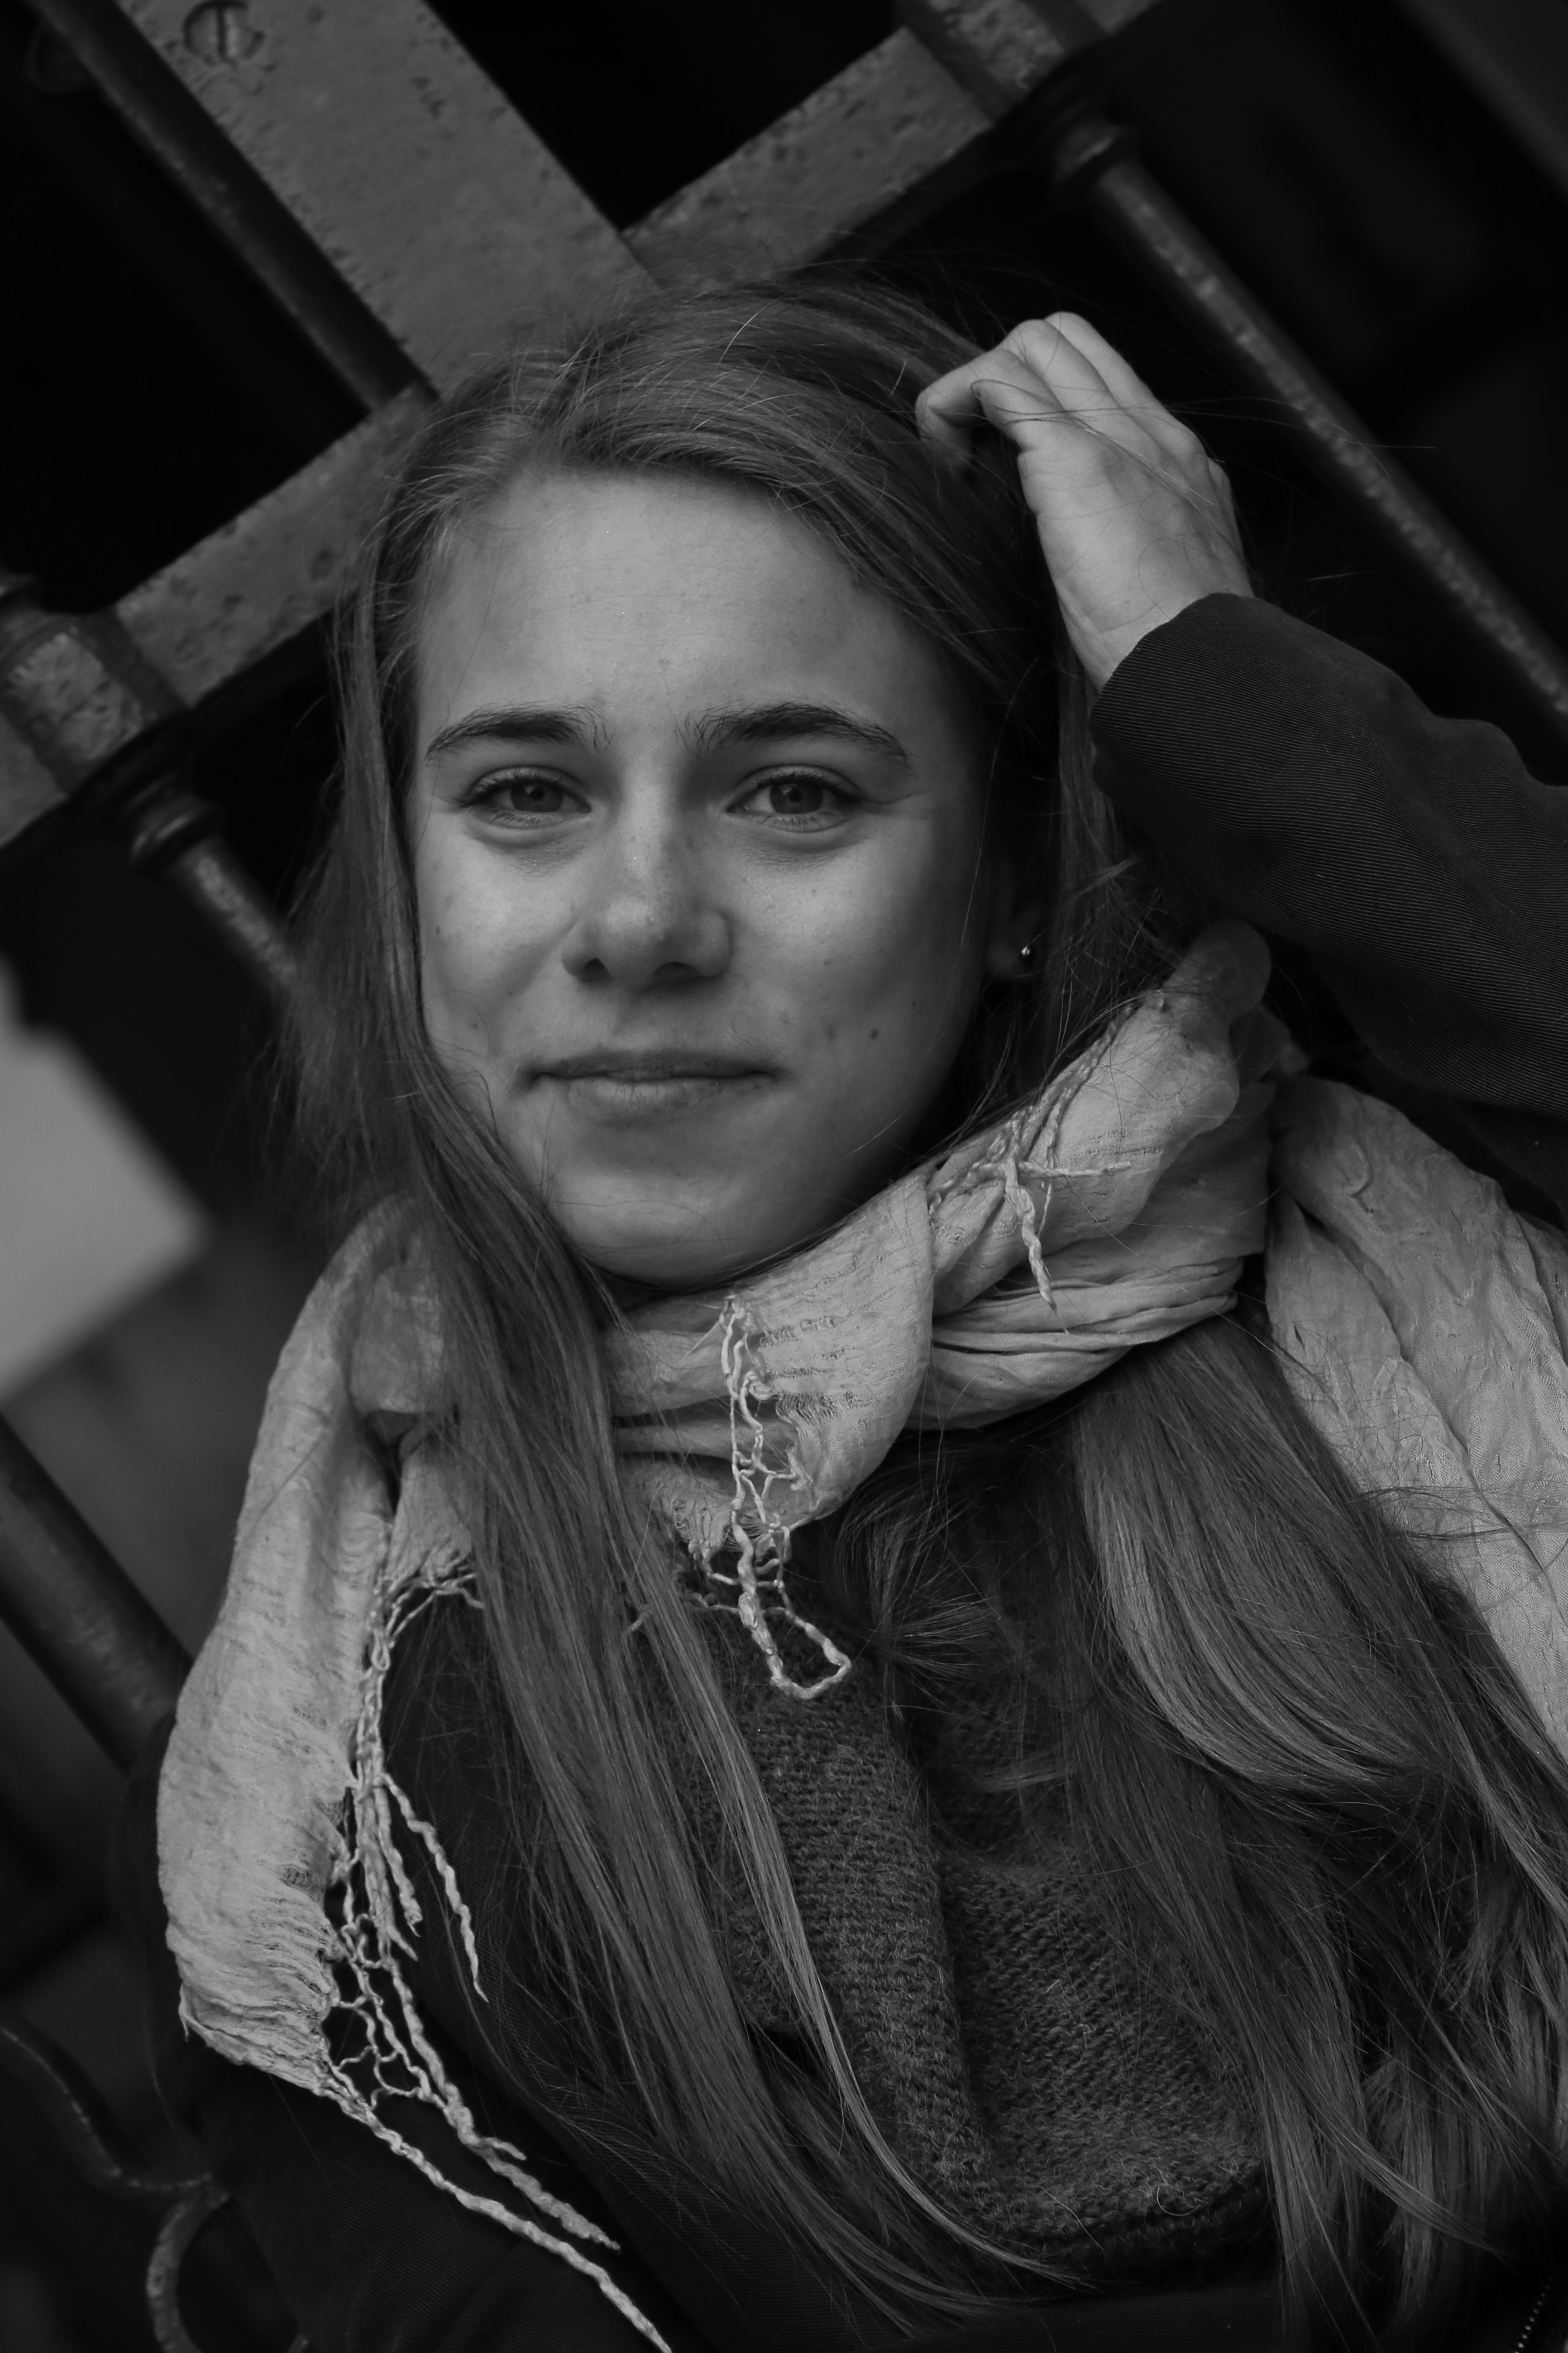
person, black and white, girl, woman, white, photography, female, portrait, model, sitting, darkness, fashion, black, monochrome, lady, smile, eye, head, photograph, beauty, beautiful, young woman, photo shoot, monochrome photography, portrait photography, film noir